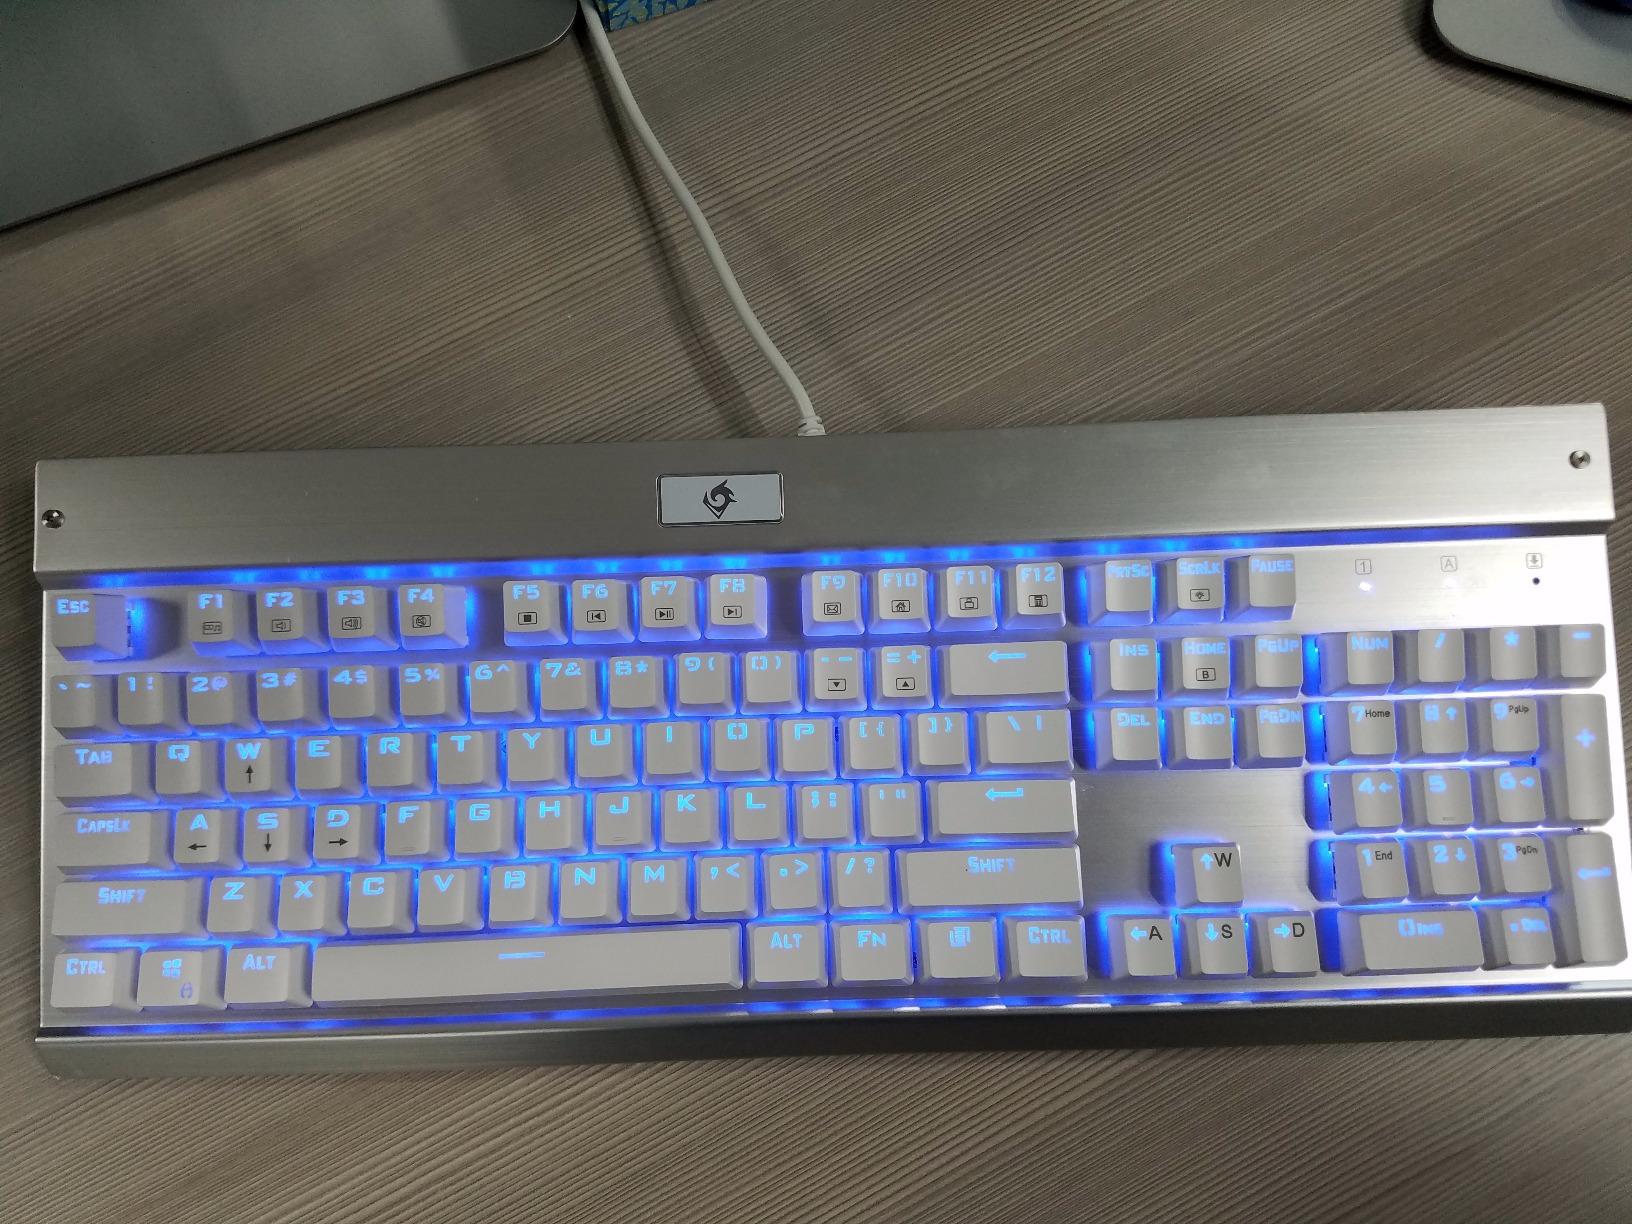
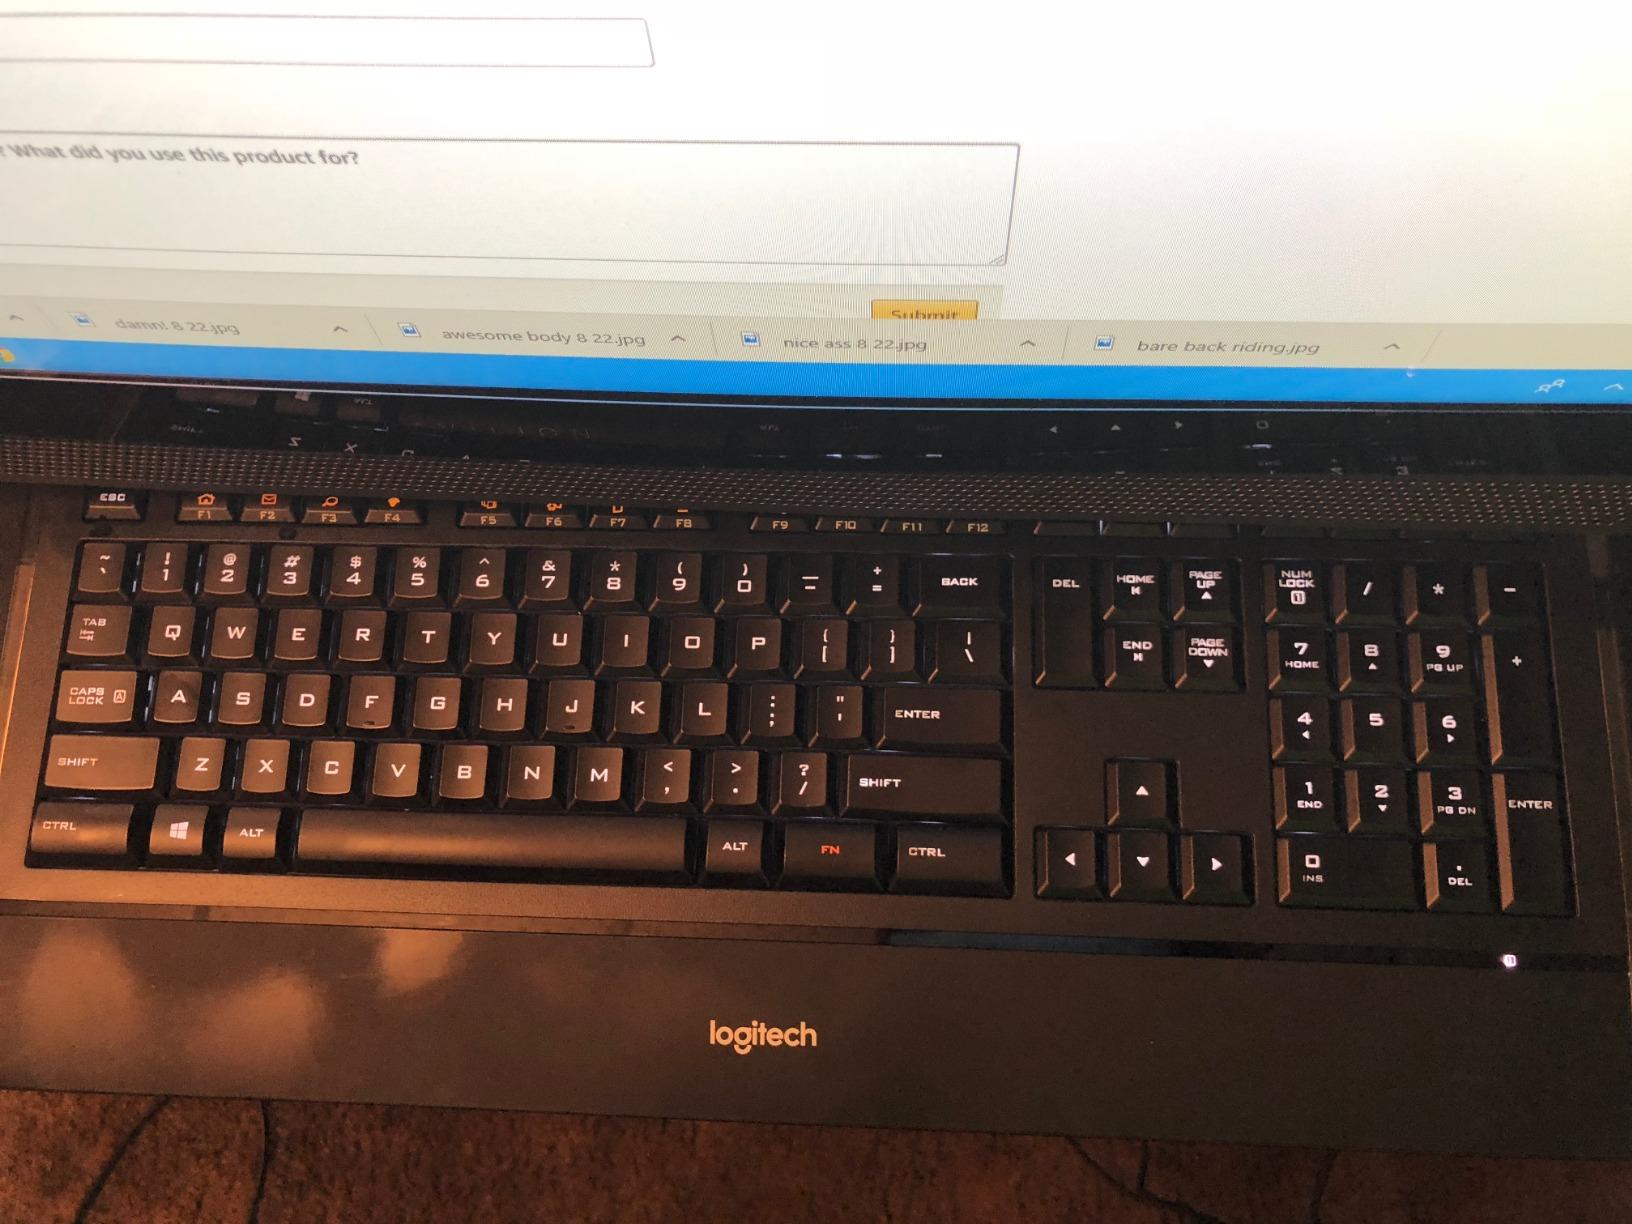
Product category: keyboard
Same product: no